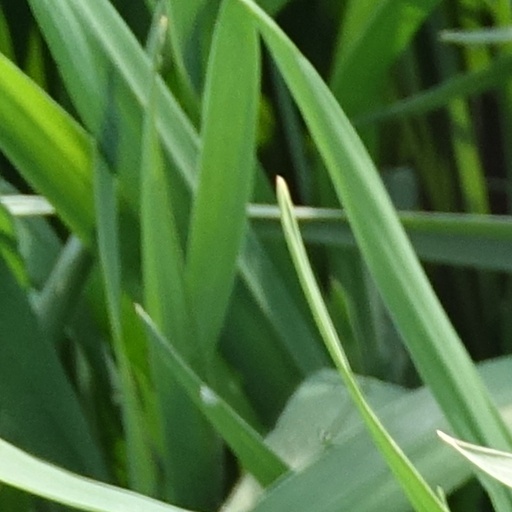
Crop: wheat